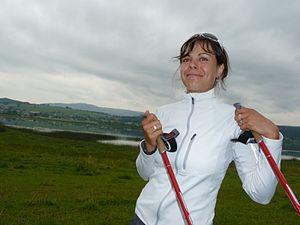
La fondeuse Pontissalien à l'entraînement sur la route de Remoray (Doubs).
Anouk Faivre-Picon, née le 18 février 1986 à Pontarlier, est une fondeuse française. En 2010, elle a notamment remporté le classement général de la Coupe d'Europe.